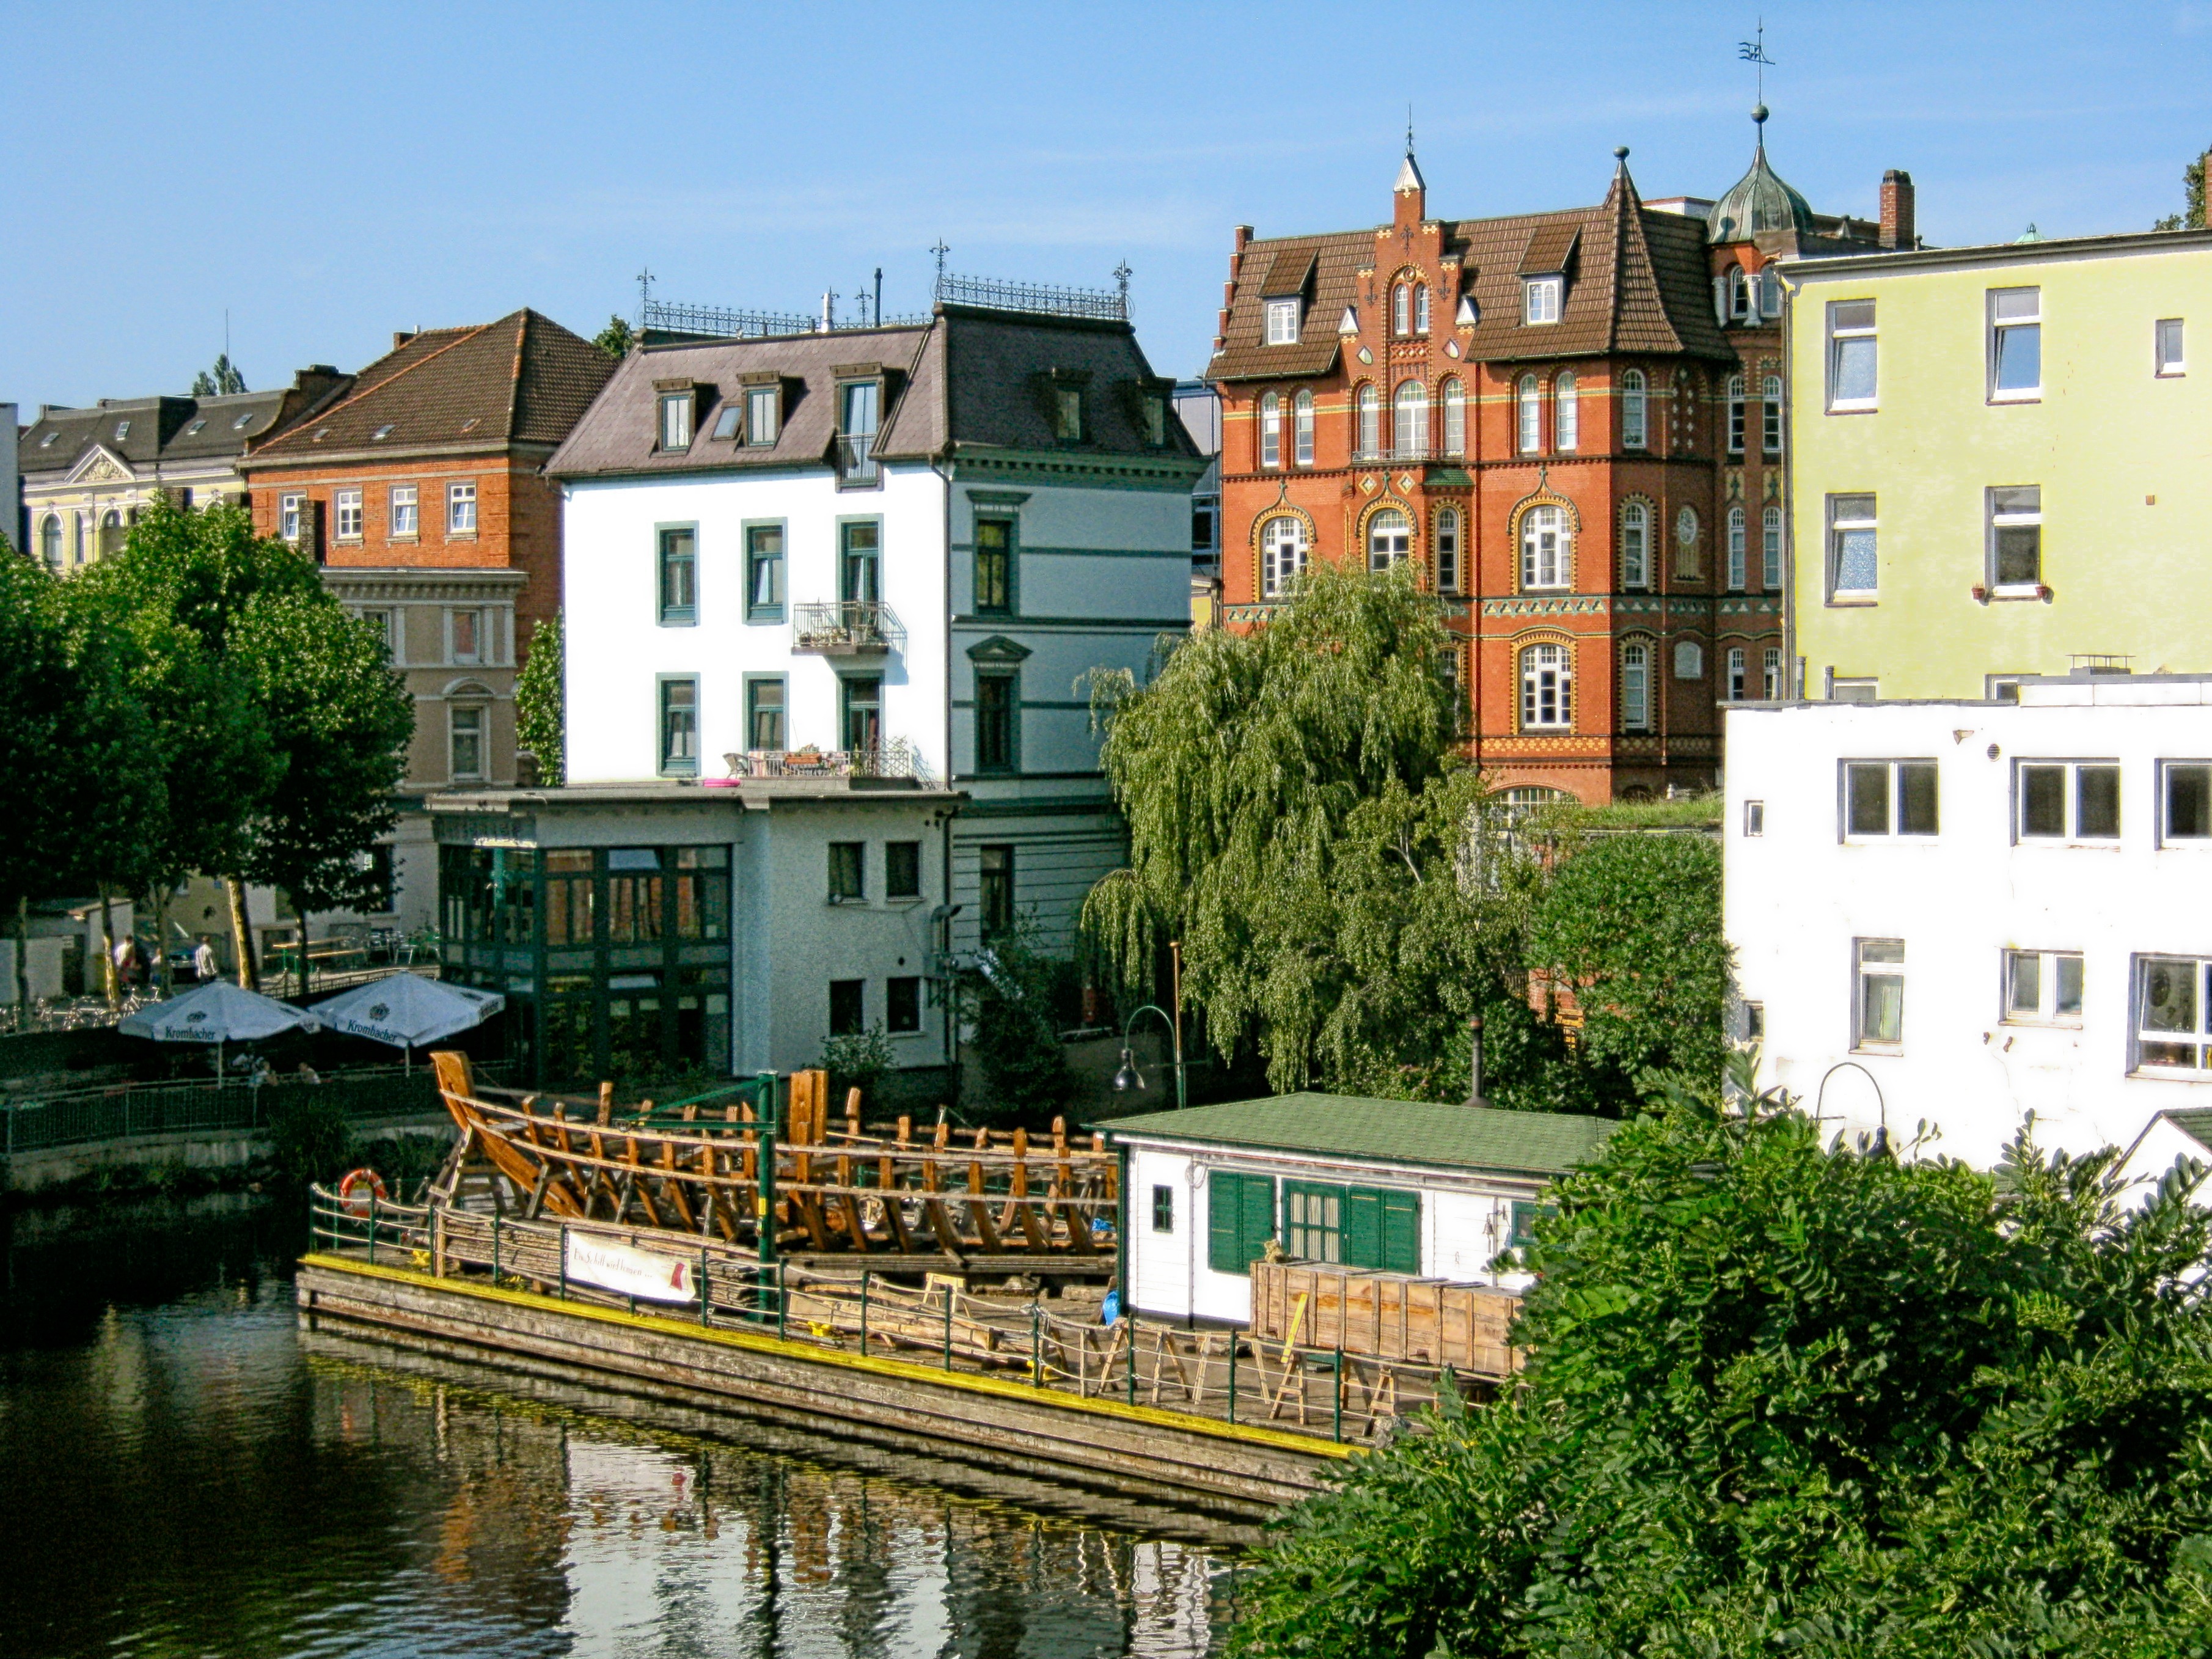
water, architecture, skyline, house, lake, town, chateau, city, urban, river, canal, cityscape, summer, spring, tourism, waterway, outside, buildings, reflections, germany, estate, cities, neighbourhood, water castle, hamburg bergdorf